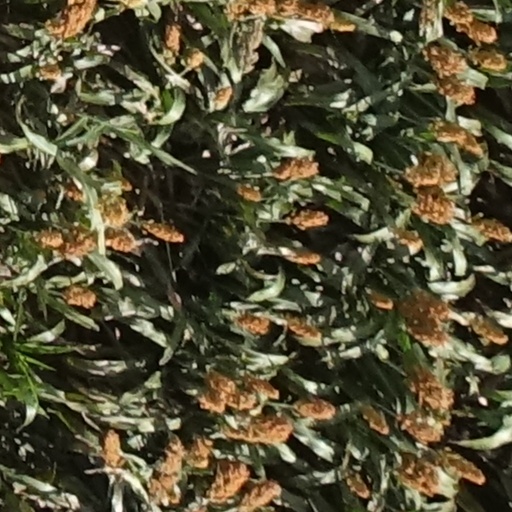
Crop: sorghum